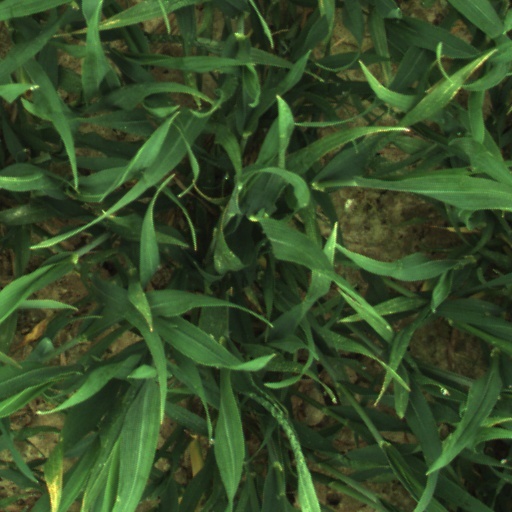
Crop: wheat